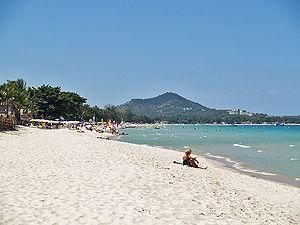
Plage de Cgaweng Koh Samui